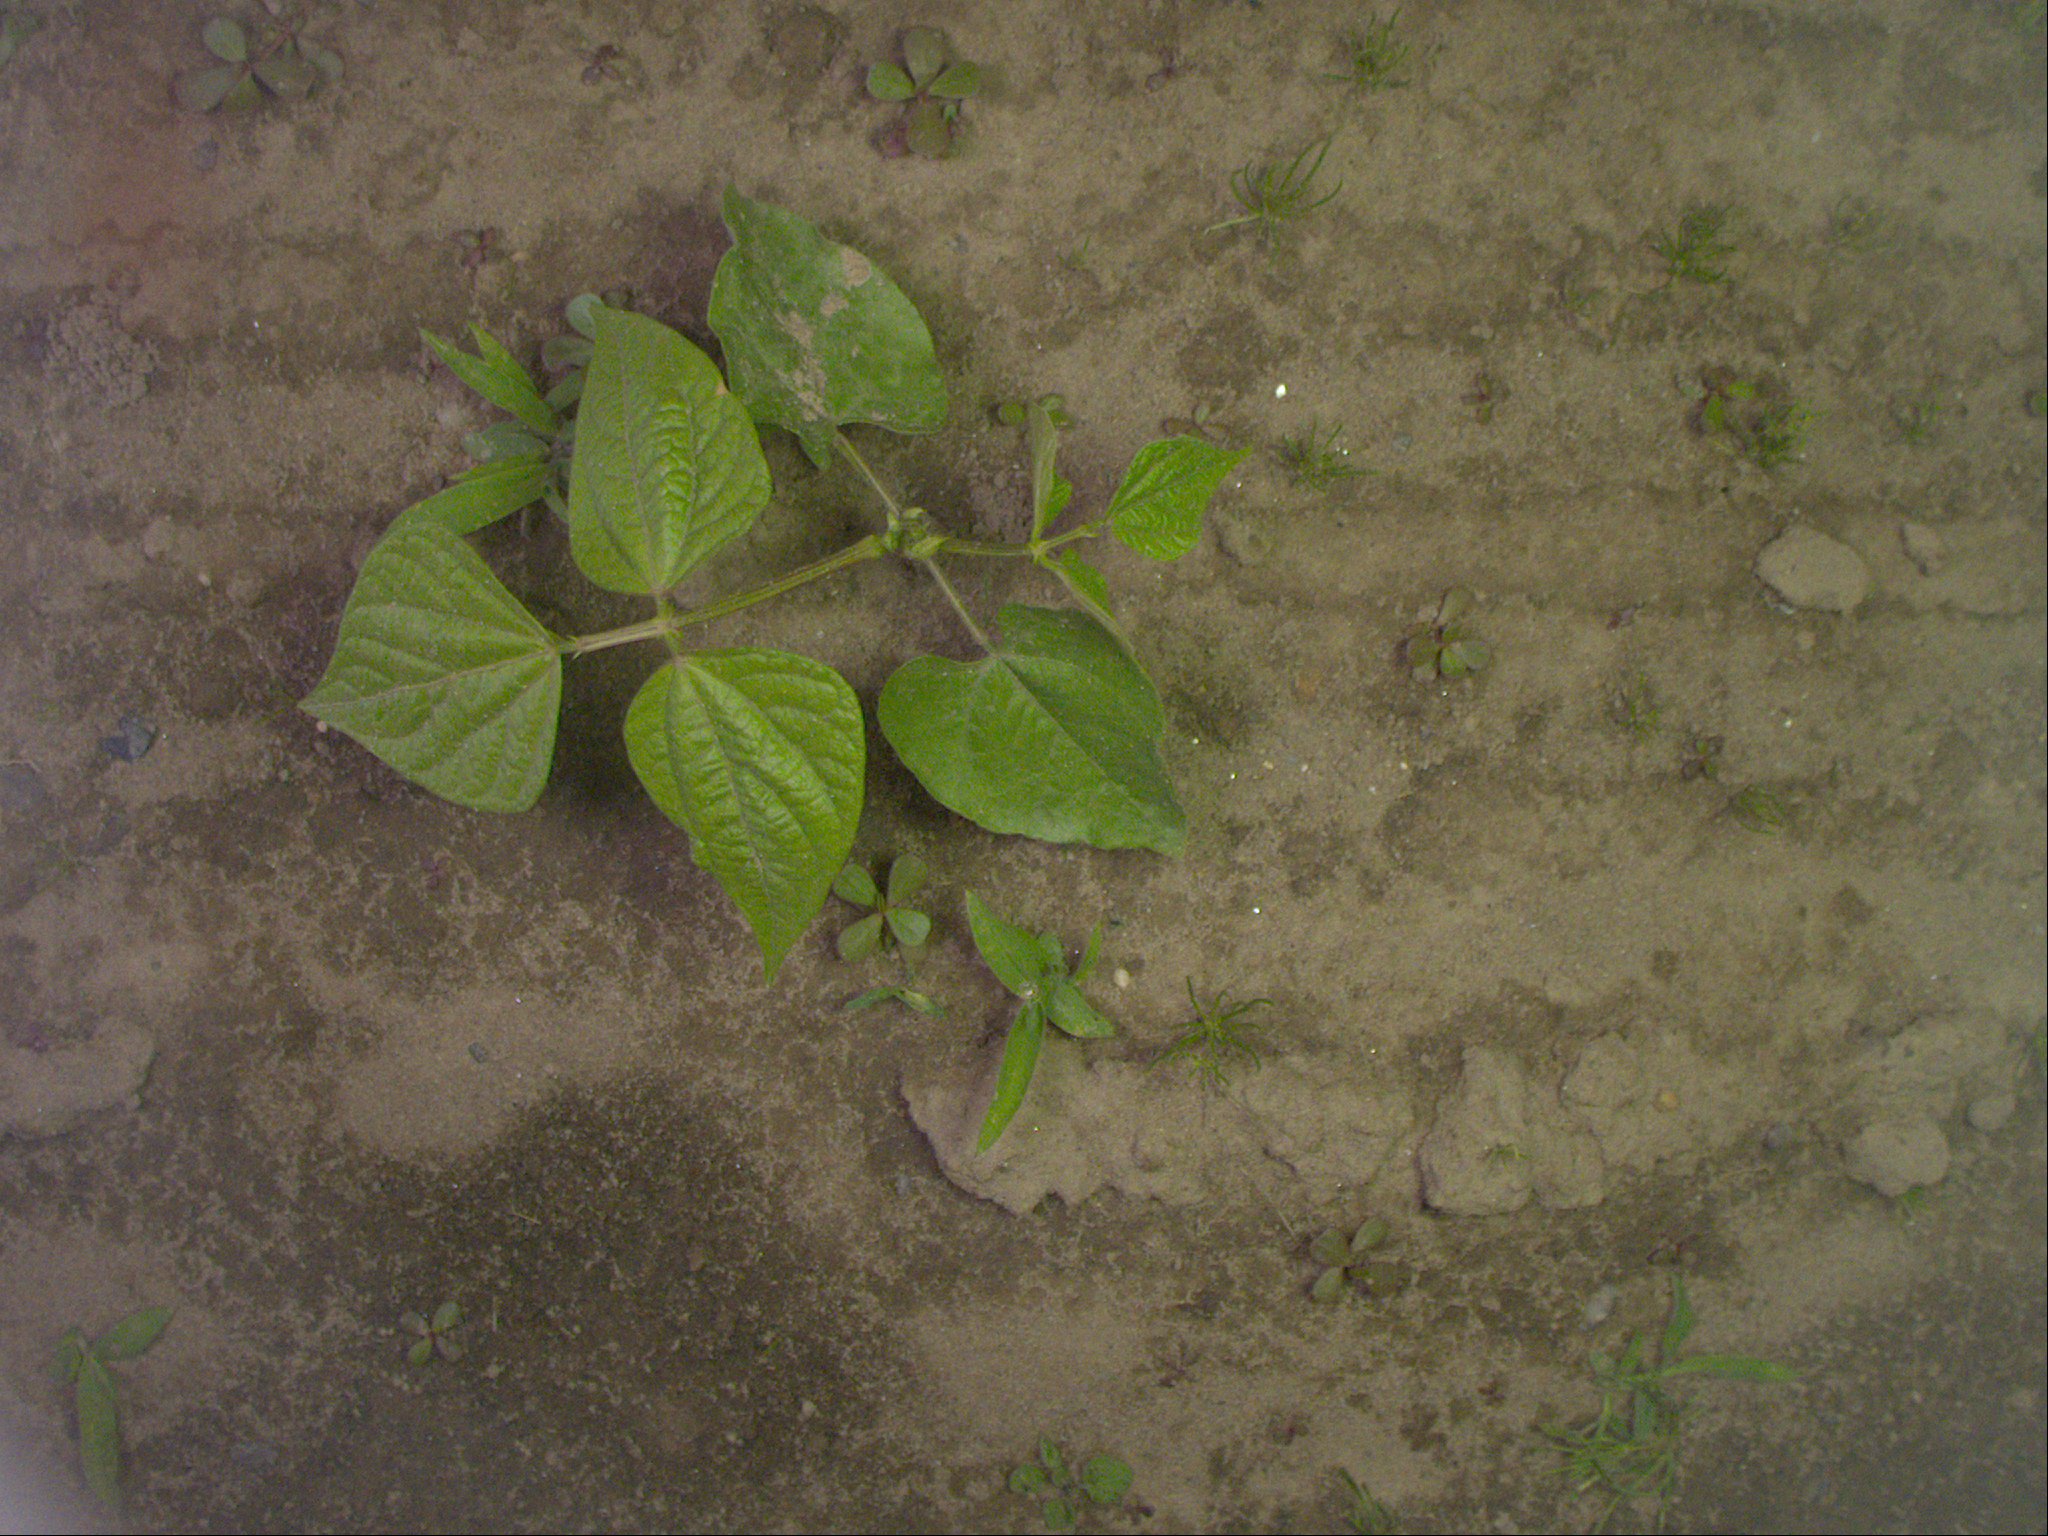
Crop: bean
Objects: bean, stem_bean